460th Parachute Field Artillery Battalion (United States)

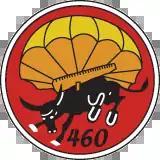
Shoulder Sleeve Insignia of the 460th Parachute Field Artillery Battalion.

The 460th Parachute Field Artillery Battalion (460th PFAB) was an airborne field artillery battalion of the United States Army that saw active service during World War II. Active from 1943–1946, the battalion trained with the 17th Airborne Division; served with the 517th Parachute Regimental Combat Team in the Italian Campaign, Operation Dragoon, and the Battle of the Bulge; and ended the war assigned to the 13th Airborne Division before inactivation.